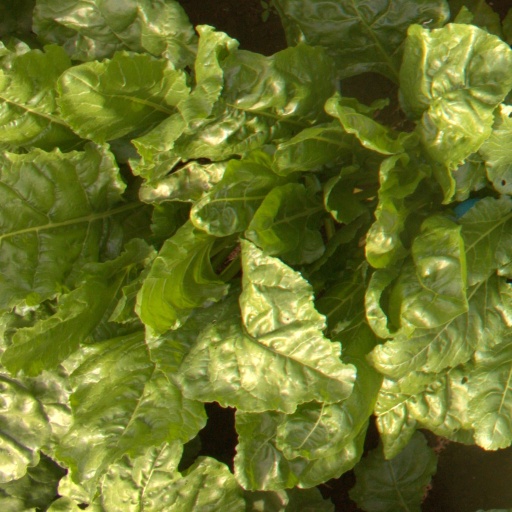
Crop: sugar beet